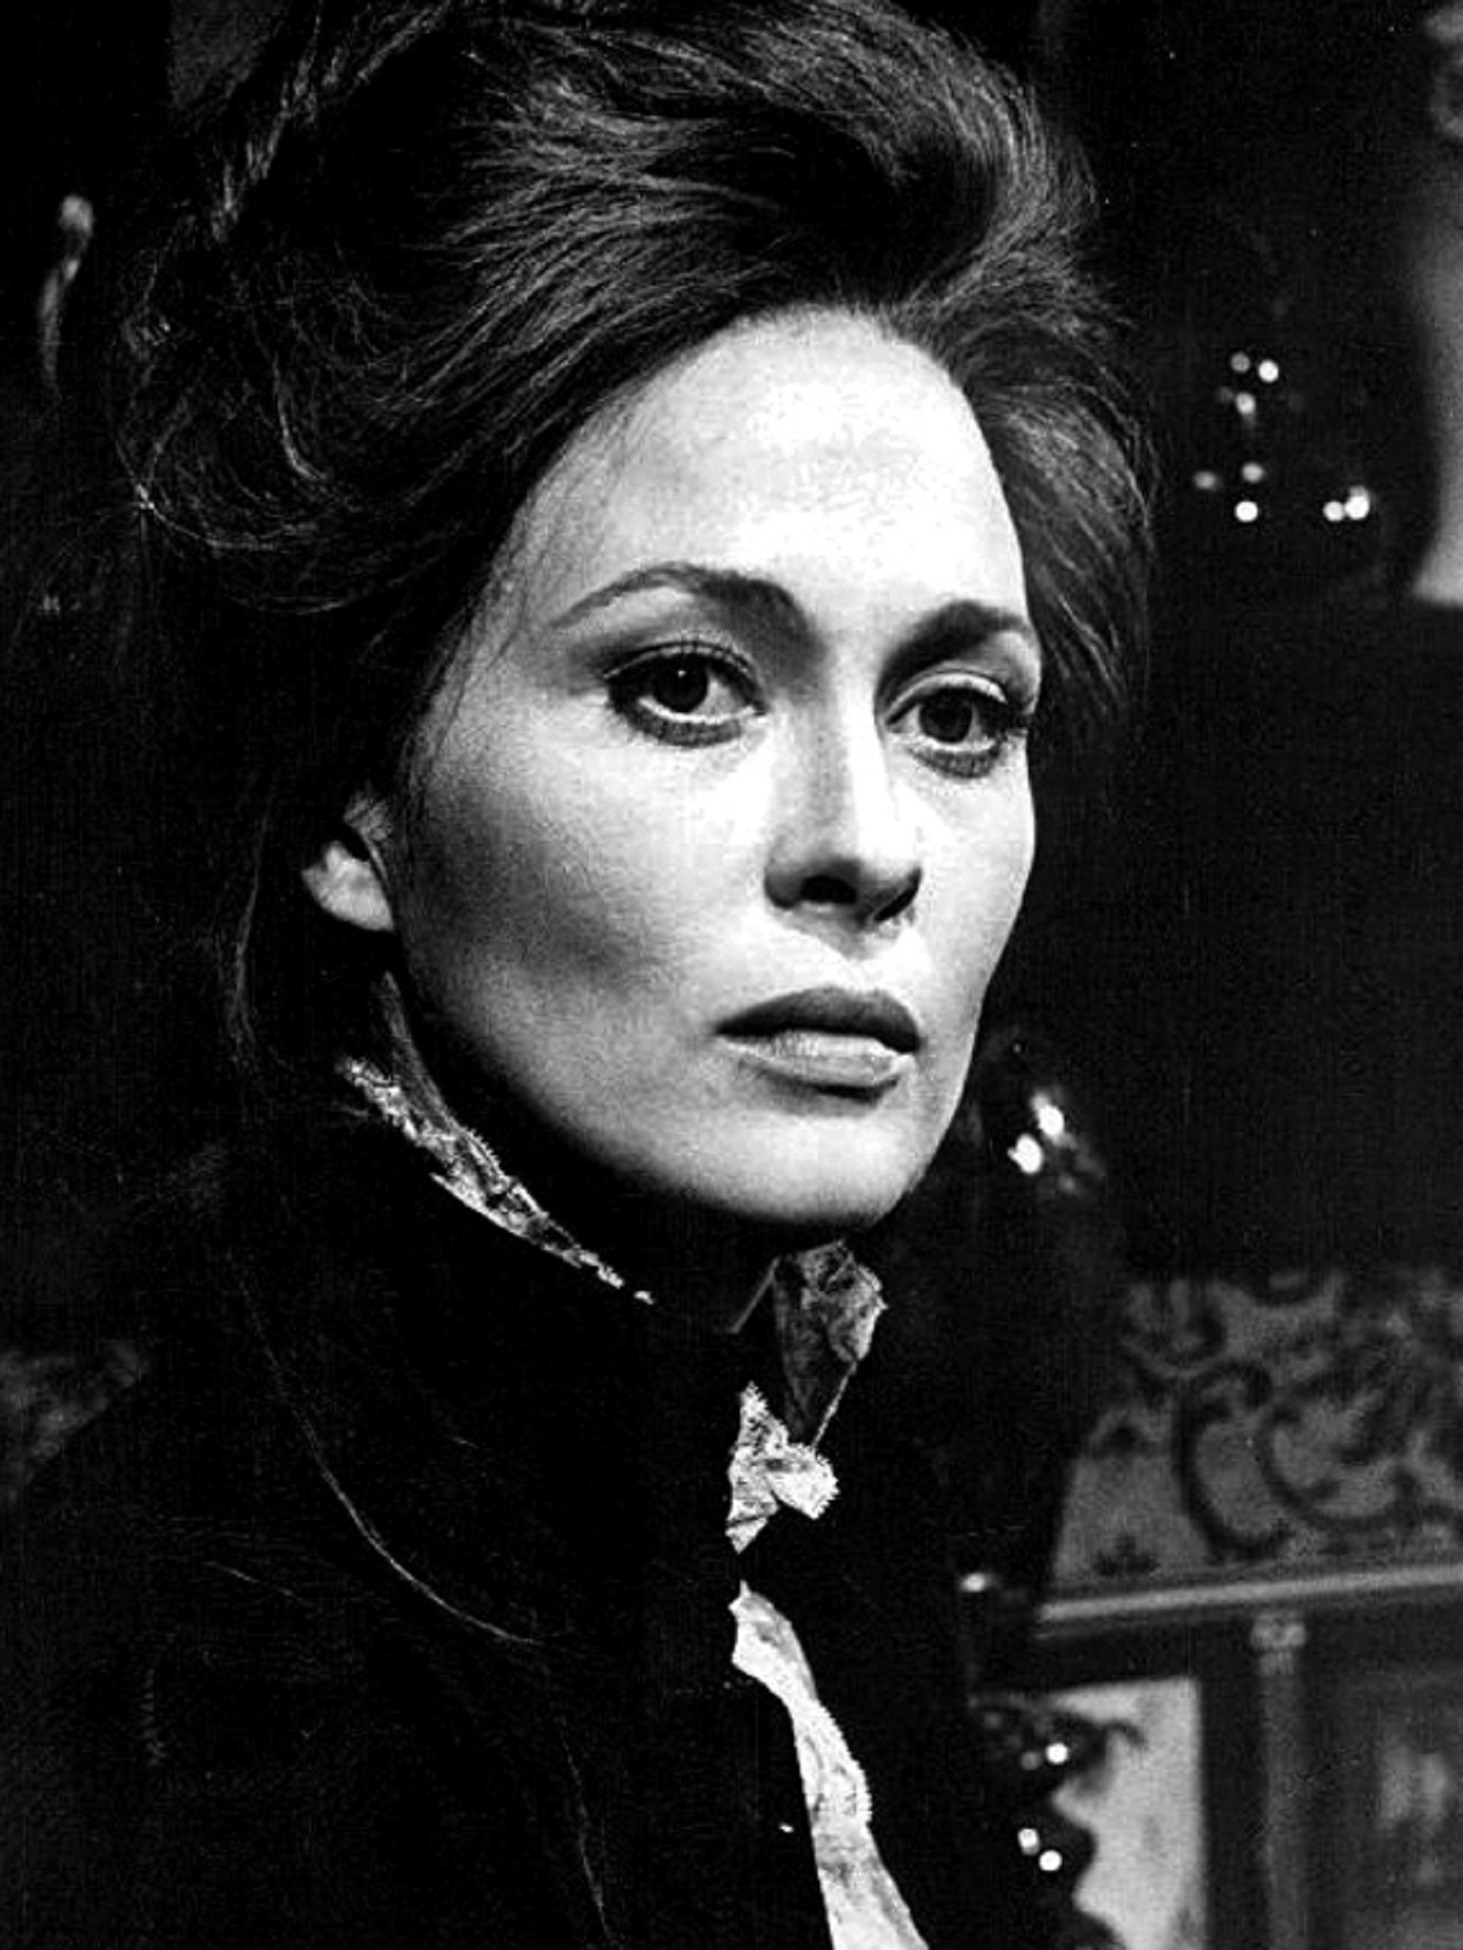
screen, person, black and white, hair, photography, retro, star, film, female, hollywood, singer, portrait, model, television, tv, performer, black, monochrome, lady, hairstyle, black hair, stage, beauty, cinema, theater, movie, entertainment, actress, photo shoot, monochrome photography, portrait photography, film noir, supermodel, motion pictures, faye dunaway